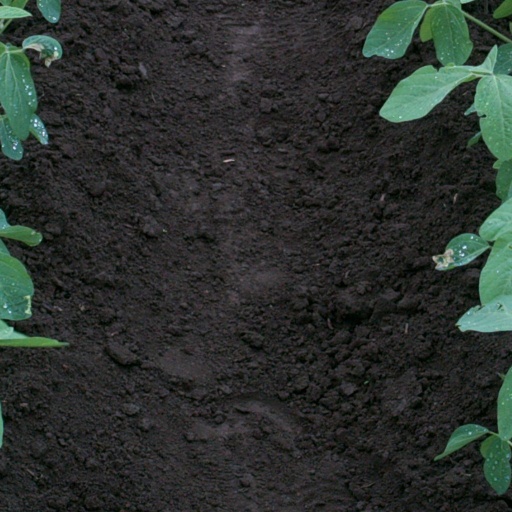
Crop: soybean